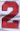
Number: 2